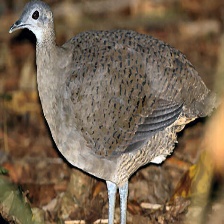
Species: GREAT TINAMOU
Scientific name: TINAMUS MAJOR